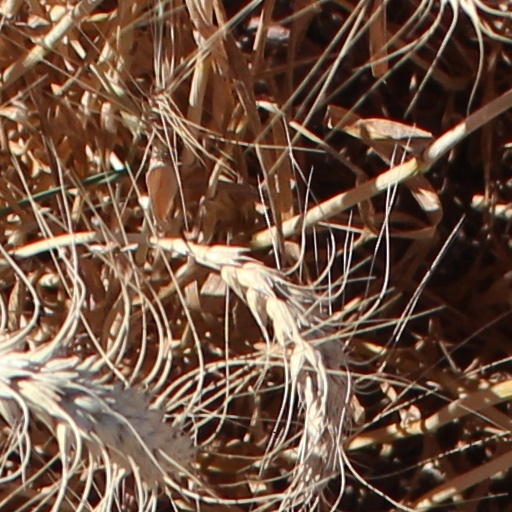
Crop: wheat